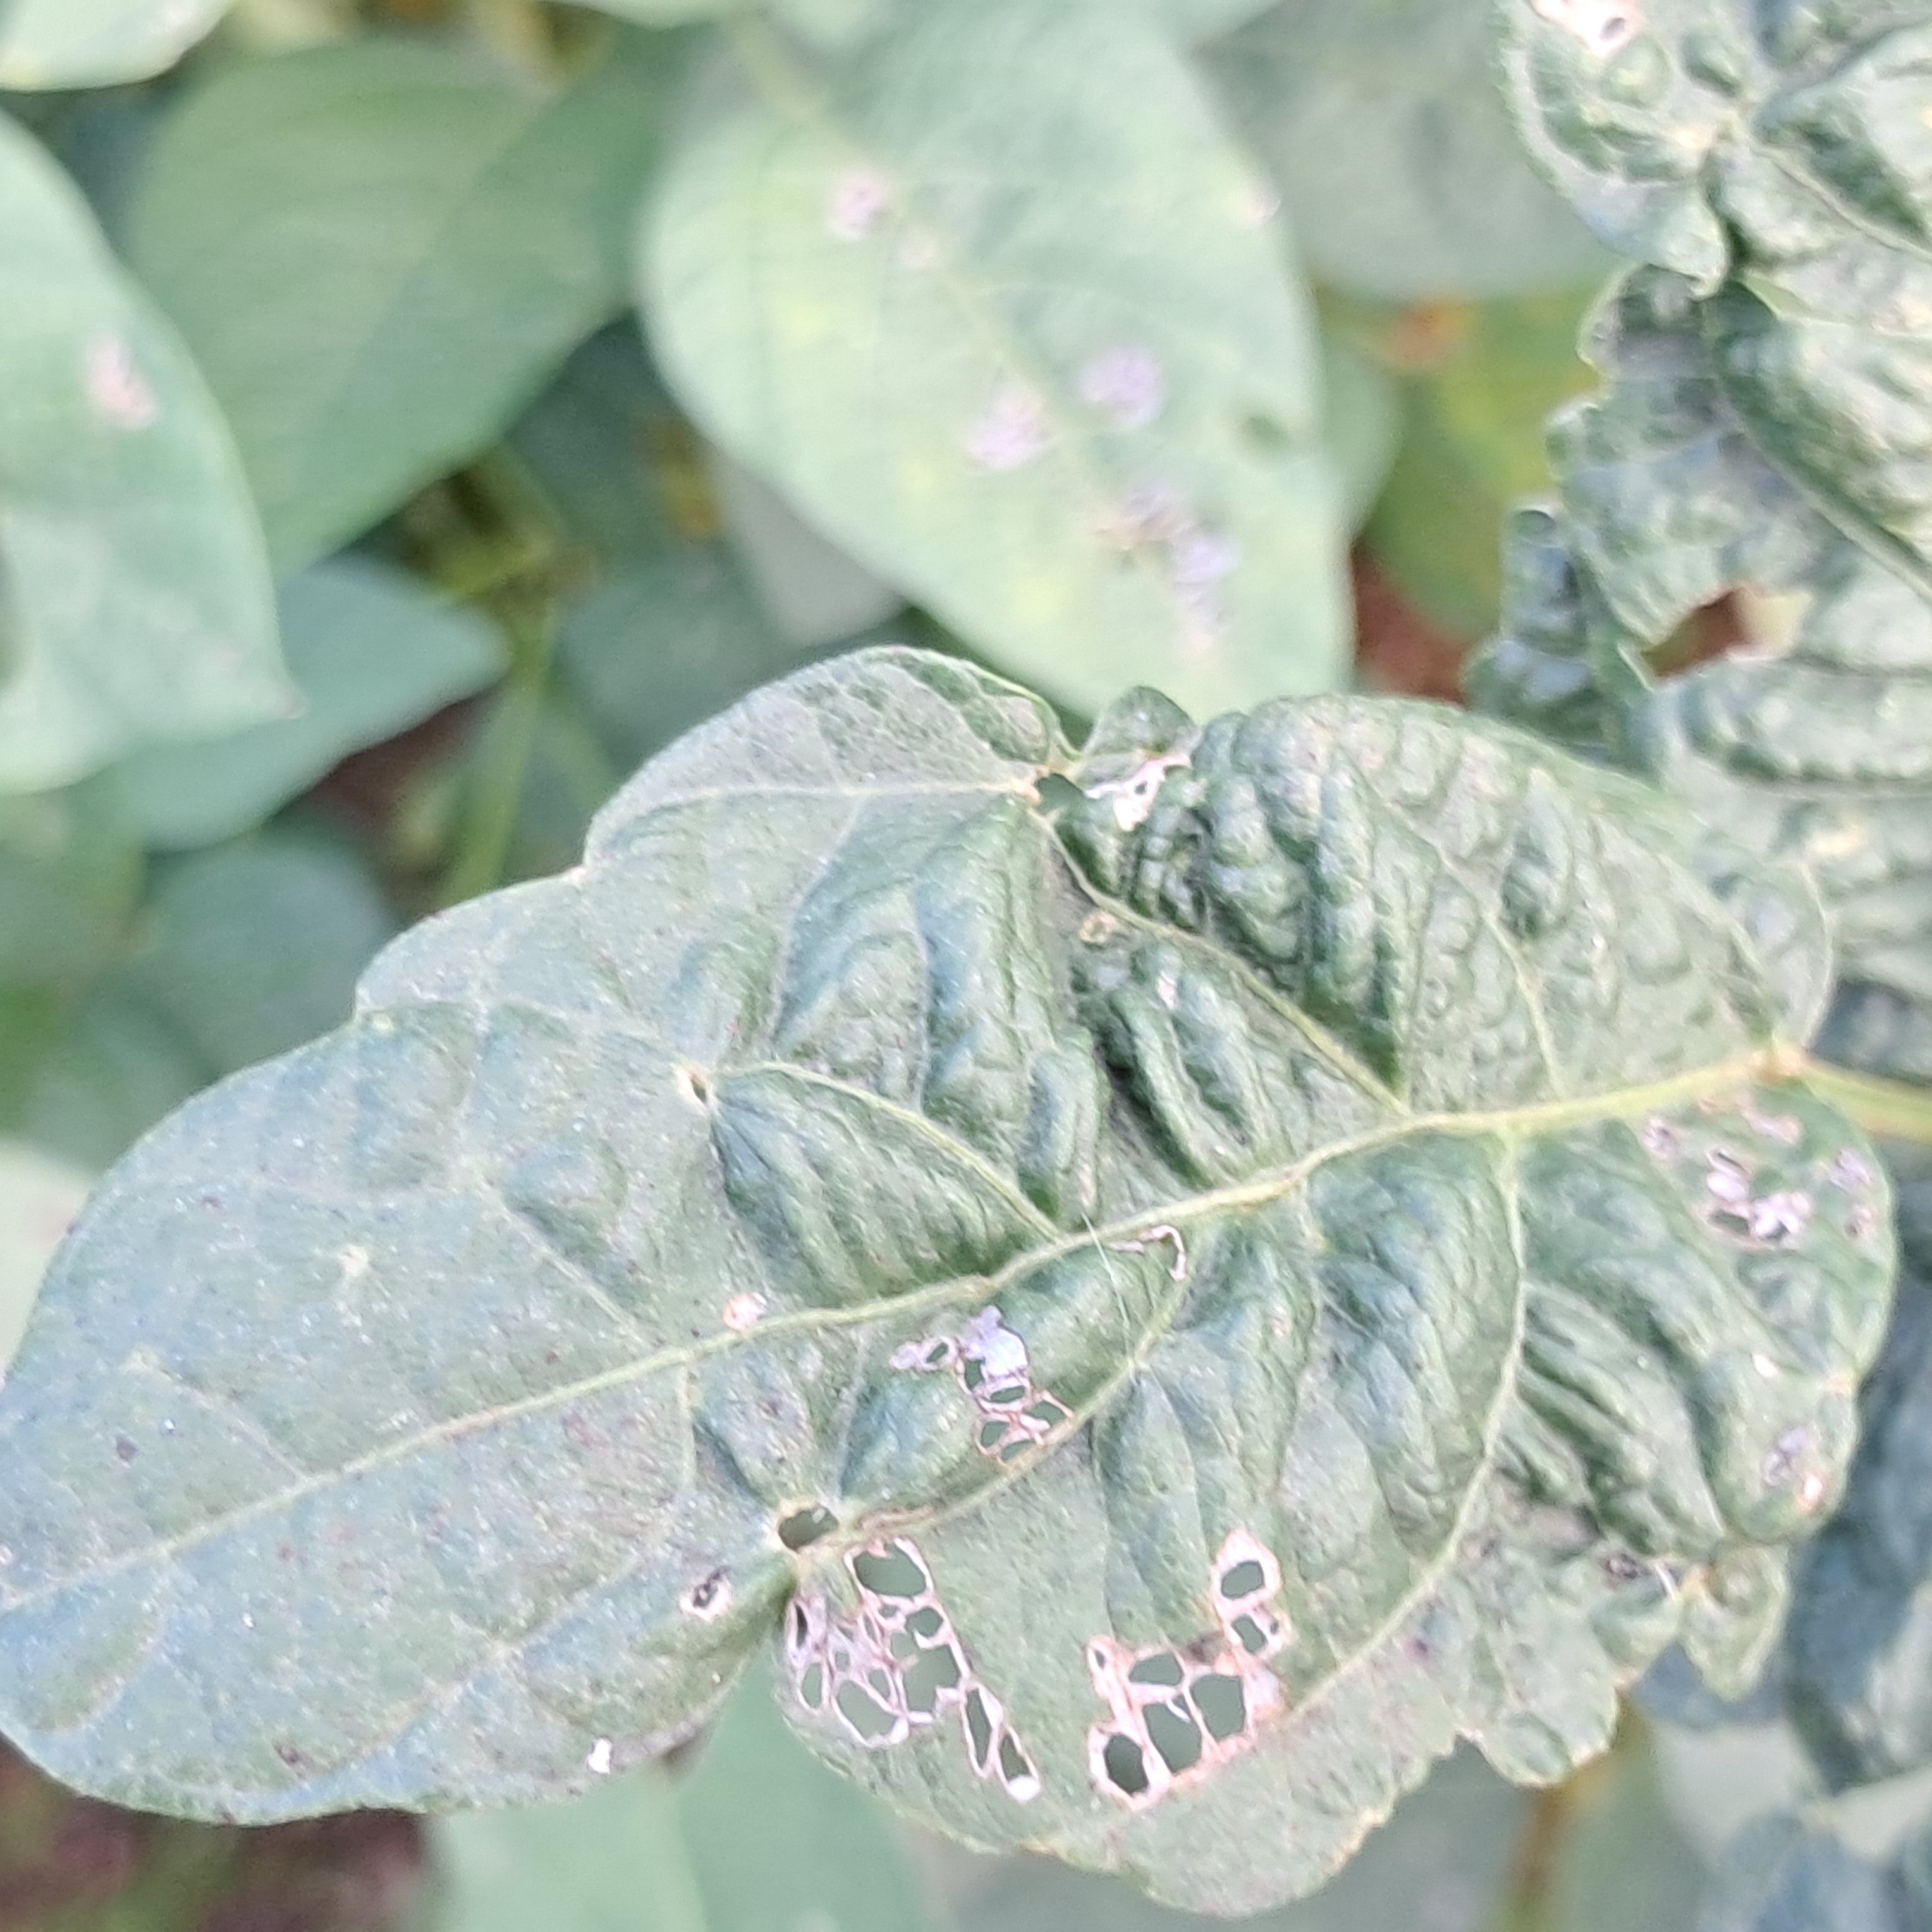
Label: Mosaic